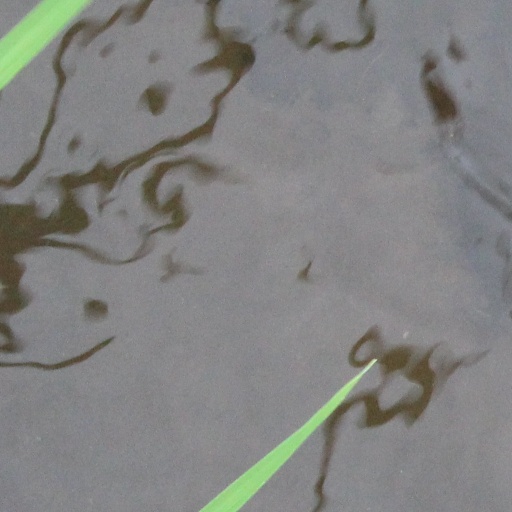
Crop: rice